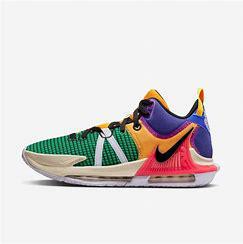
Brand: Nike
Model: Lebron Witness 7